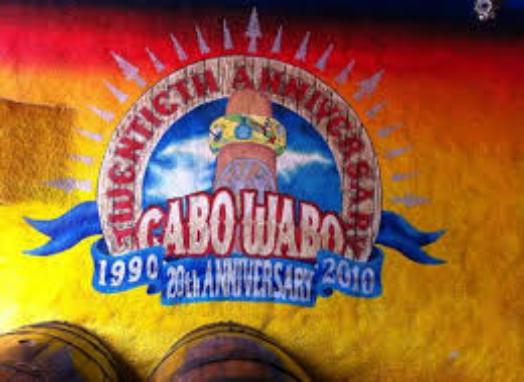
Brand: Cabo Wabo
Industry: Food